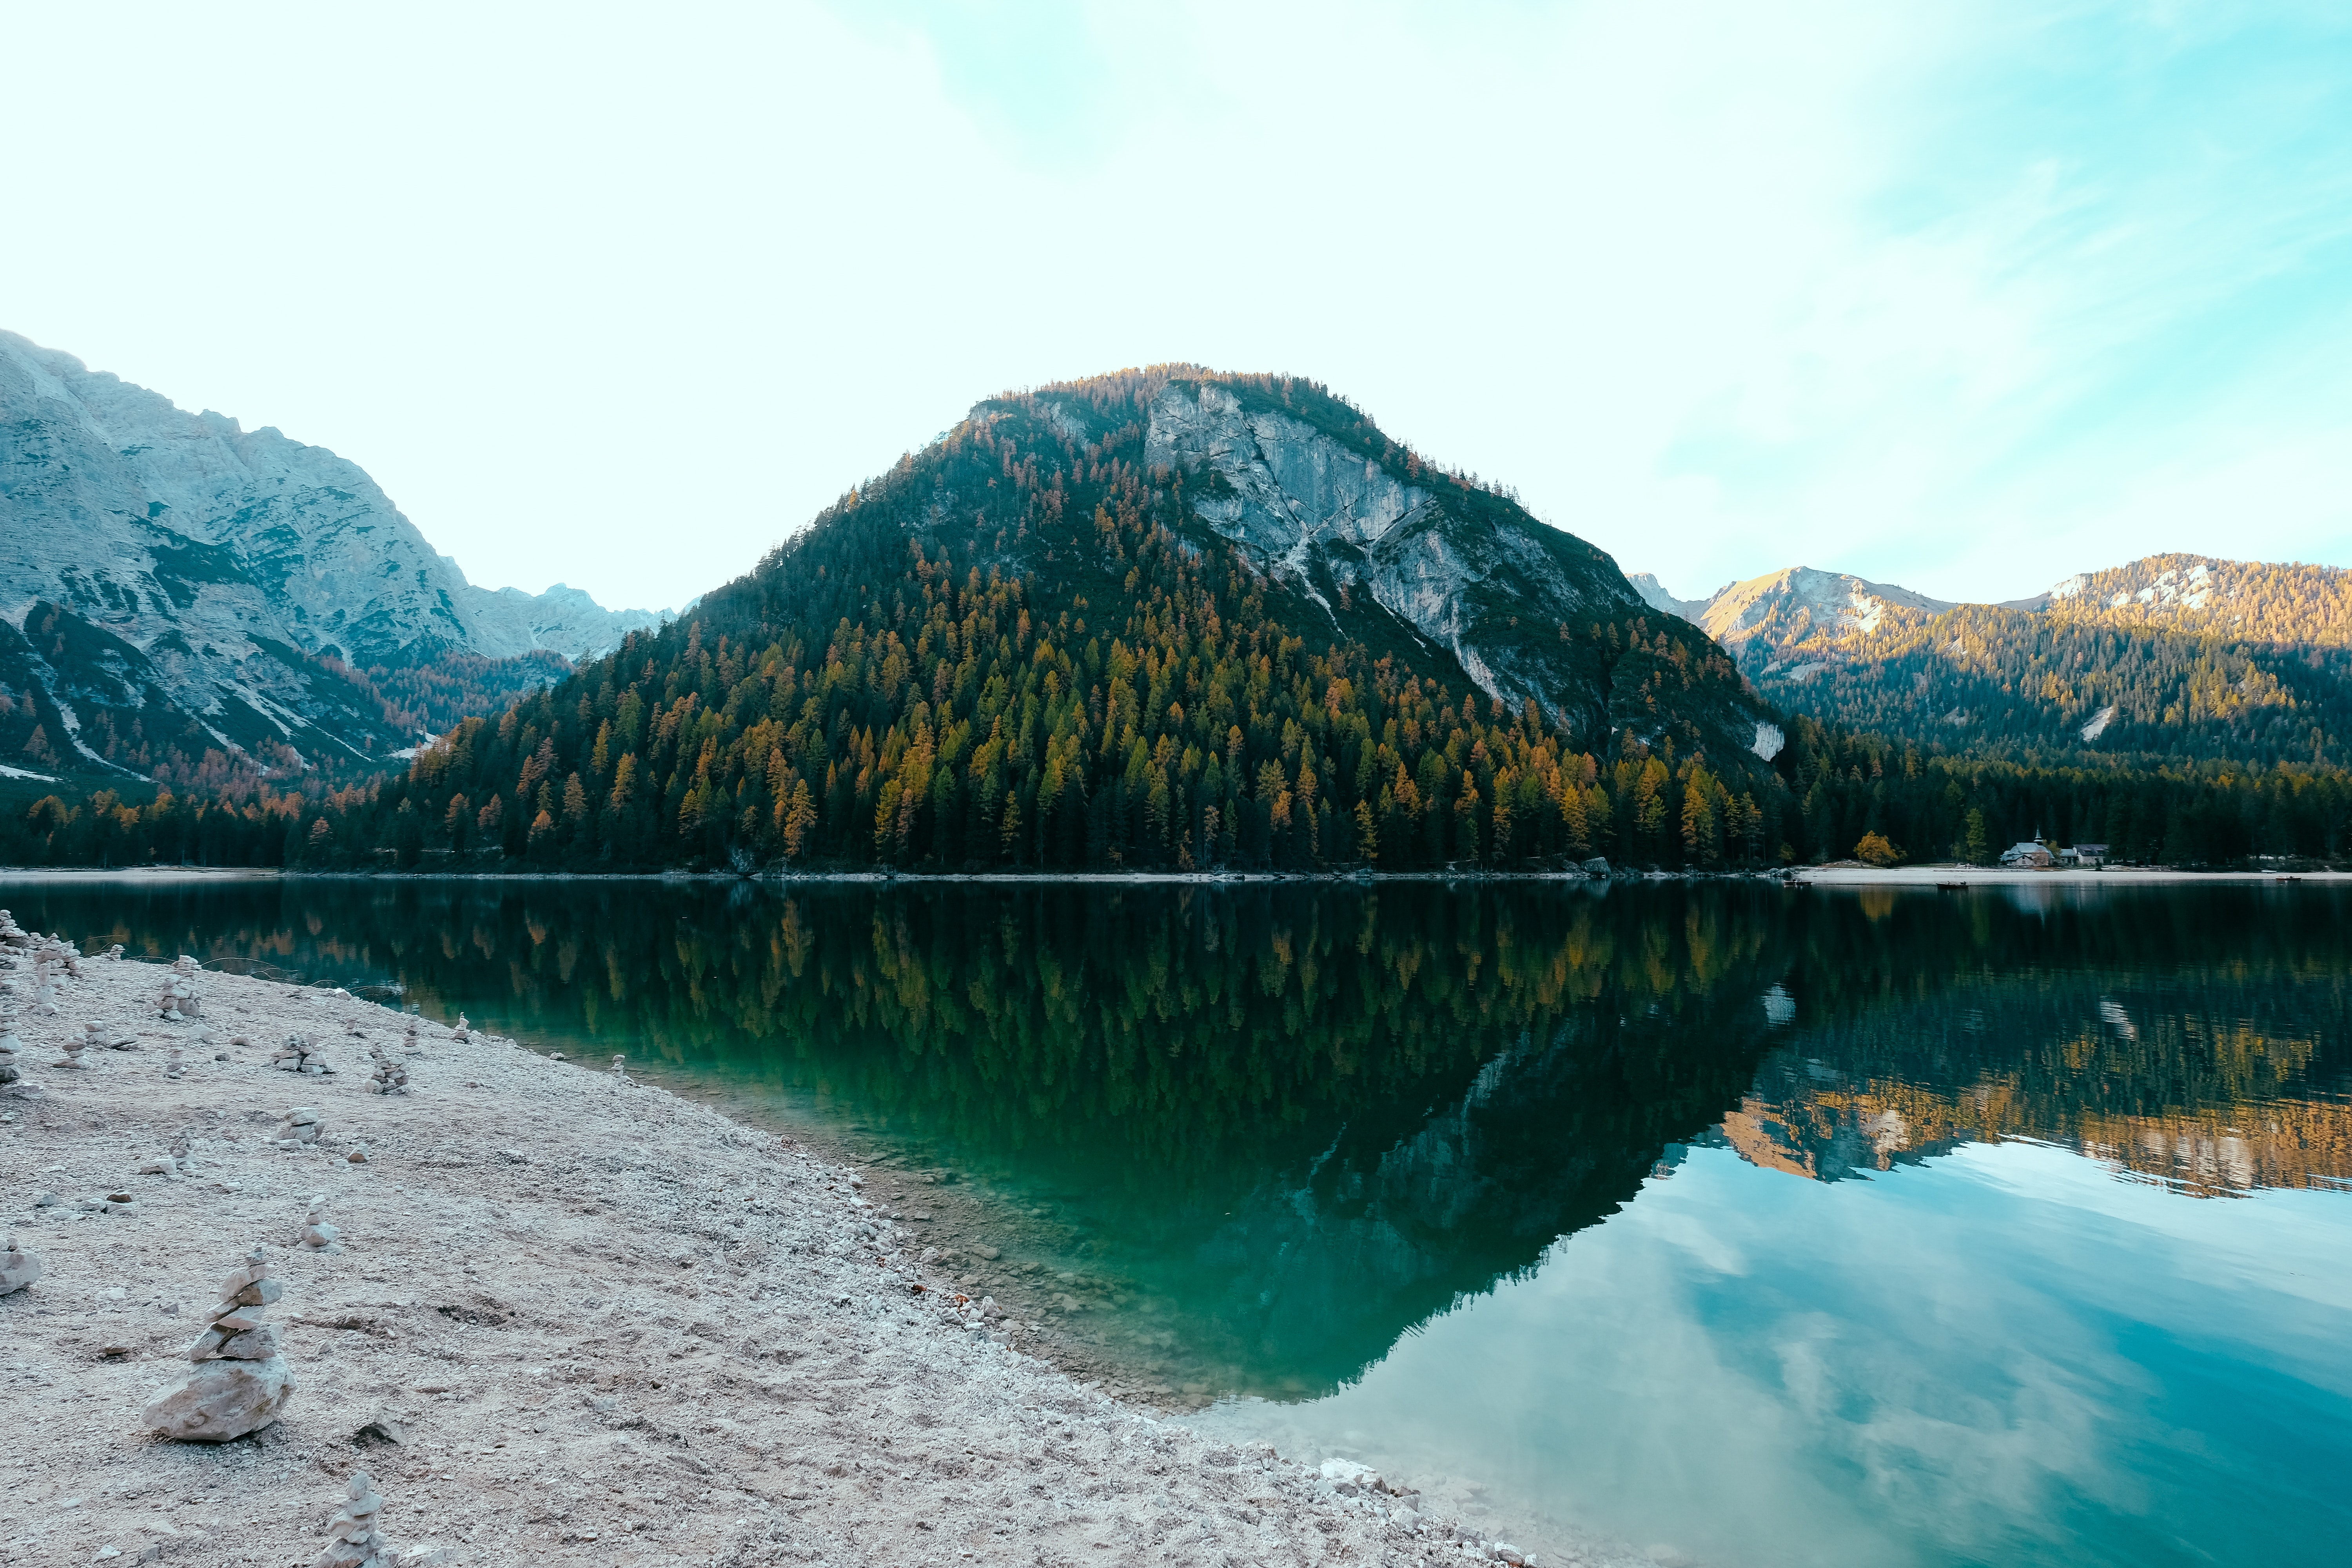
reflection, nature, water, lake, mountain, mountainous landforms, wilderness, sky, mount scenery, mountain range, loch, water resources, tree, winter, fell, reservoir, landscape, fjord, glacial lake, snow, bank, tarn, lake district, alps, national park, glacial landform